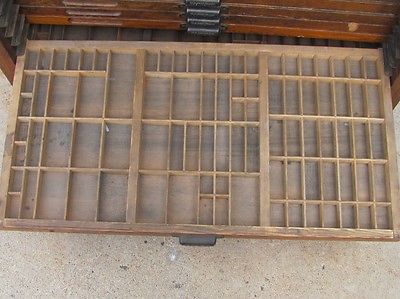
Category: cabinet